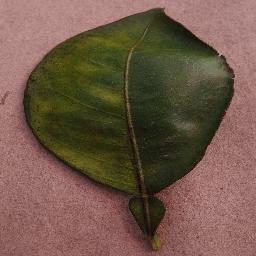
Label: Orange___Haunglongbing_(Citrus_greening)